Elektrit

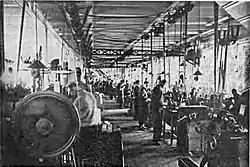
Elektrit factory in 1938

Elektrit Radiotechnical Society was the largest privately owned company in Wilno, Second Republic of Poland (now Vilnius, Lithuania) (1925–39).